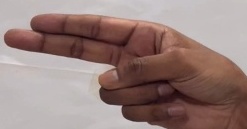
ASL sign: H